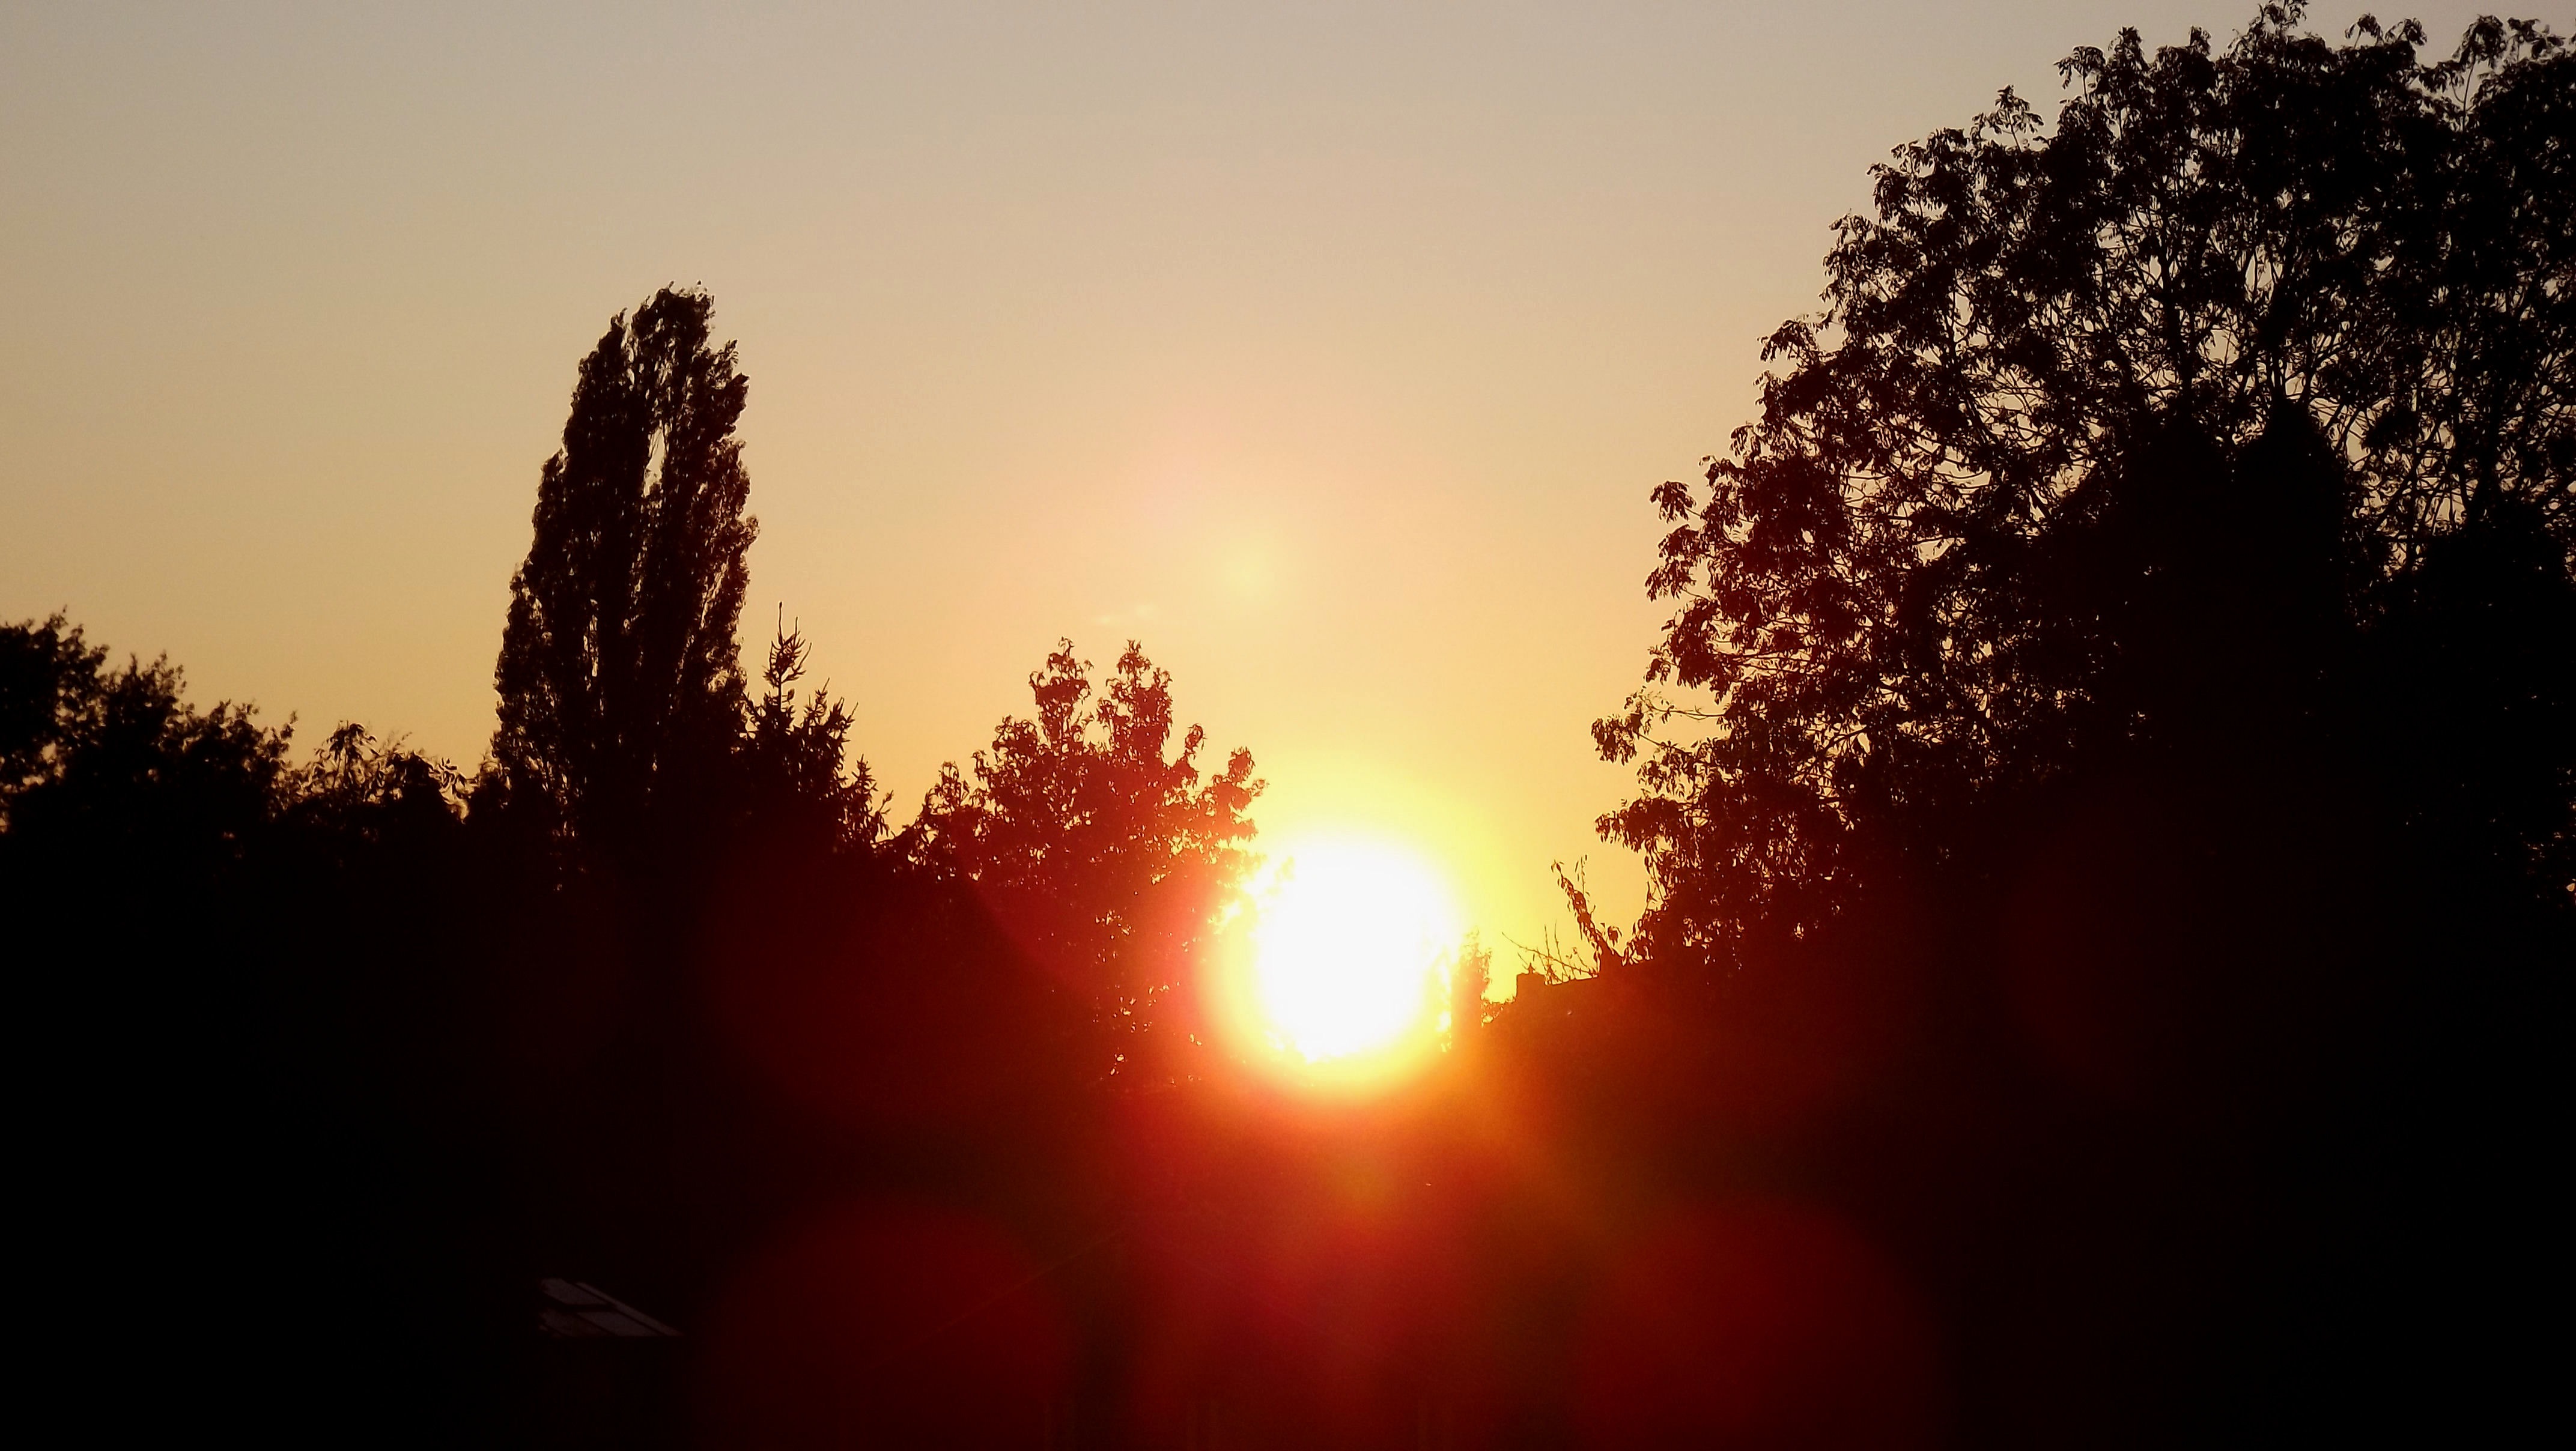
tree, light, sky, sun, sunrise, sunset, sunlight, morning, dawn, atmosphere, dusk, evening, evening sun, afterglow, astronomical object, atmospheric phenomenon